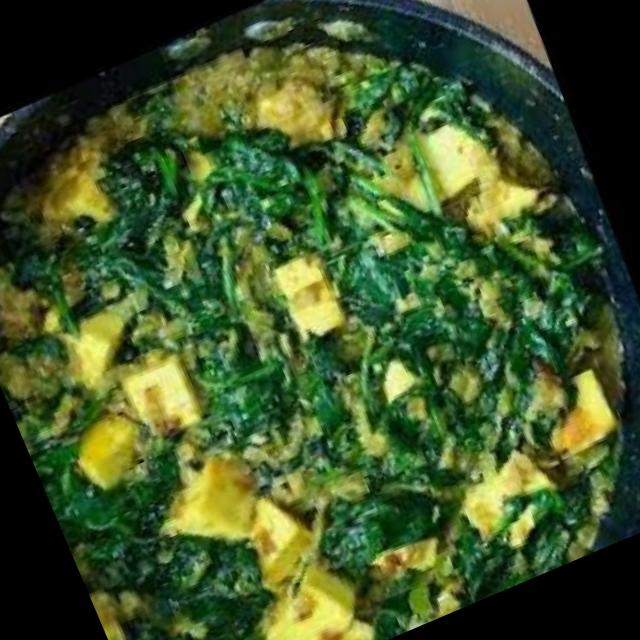
Dish: palak_paneer